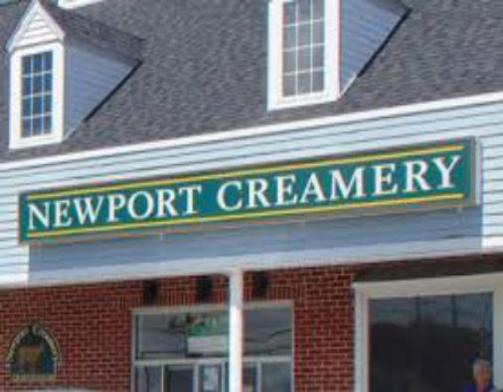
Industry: Food